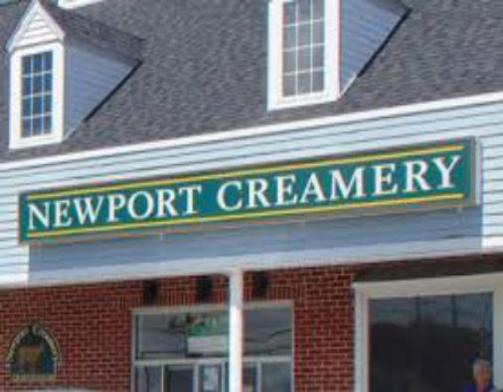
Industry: Food